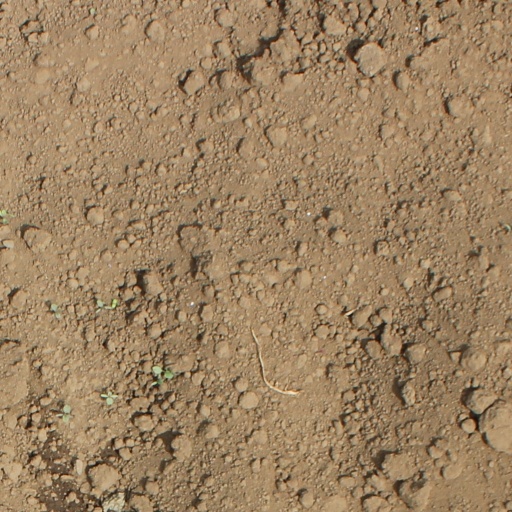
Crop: soybean